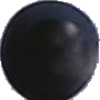
Label: blue_grape